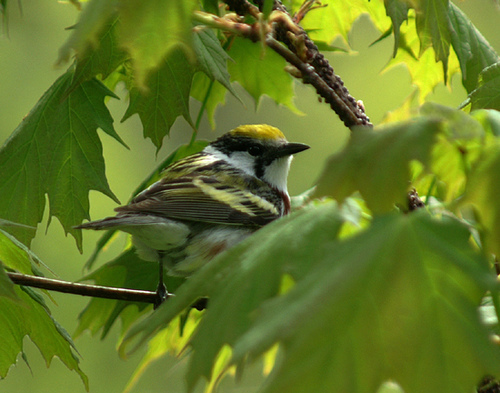
this small bird has a yellow crown, black bill, tarsus and feet, white throat and cheek patch and undertail, and wings of brown and lemony yellow.
this smaller bird has a round body, striped wings that are black and yellow and a small black beak.
this magnificent yellow crowned bird blends in with the natural colors around it.
this bird has a speckled belly and breast with a short pointy bill.
a bird with a small black bill, yellow crown, white throat, small head and yellow wingbars
this small fat bird has a bright yellow crown and short pointy black bill.
bright green bird with a lime green head and a white and light green belly.
this bird has wings that are black and has a white belly
this bird has a yellow and black body with a white underbelly and neck and an orange streak on the top of its head.
this bird has wings that are black and has a yellow crown
Species: Chestnut Sided Warbler